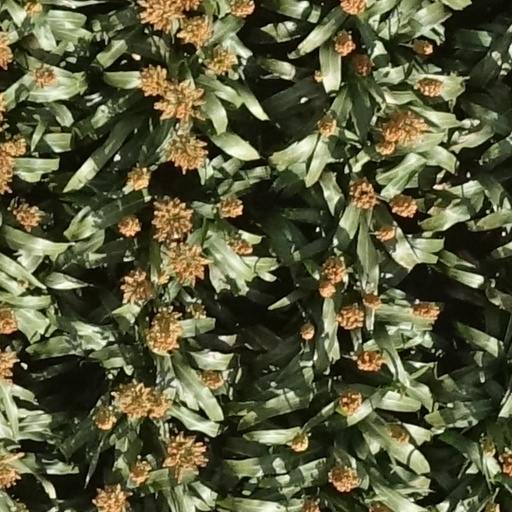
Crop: sorghum